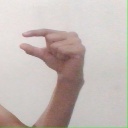
अक्षर: ग